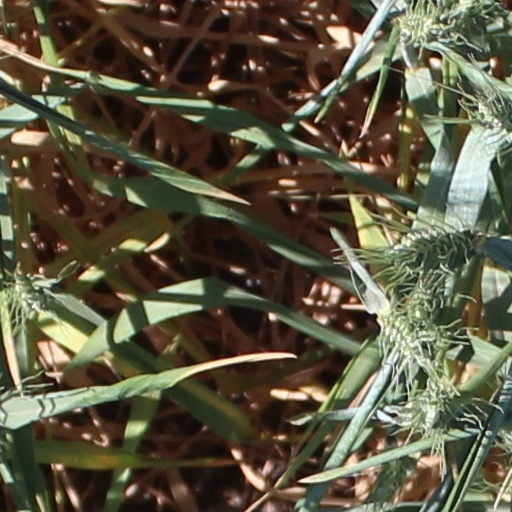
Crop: wheat